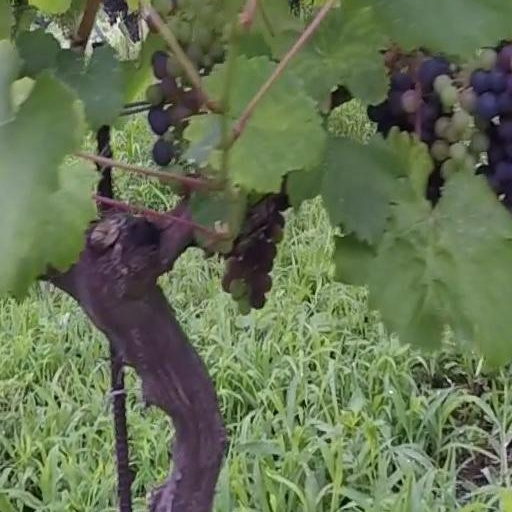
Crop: grape